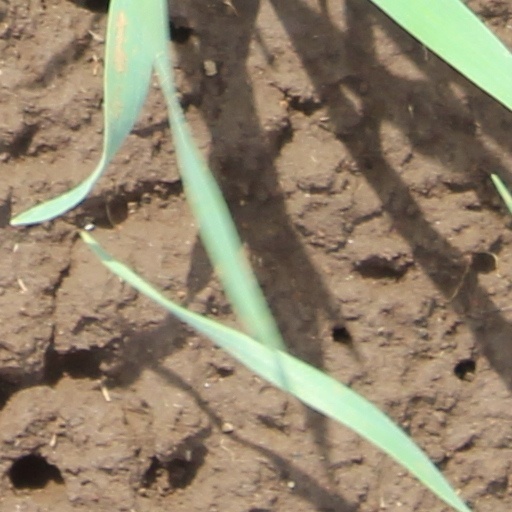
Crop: wheat